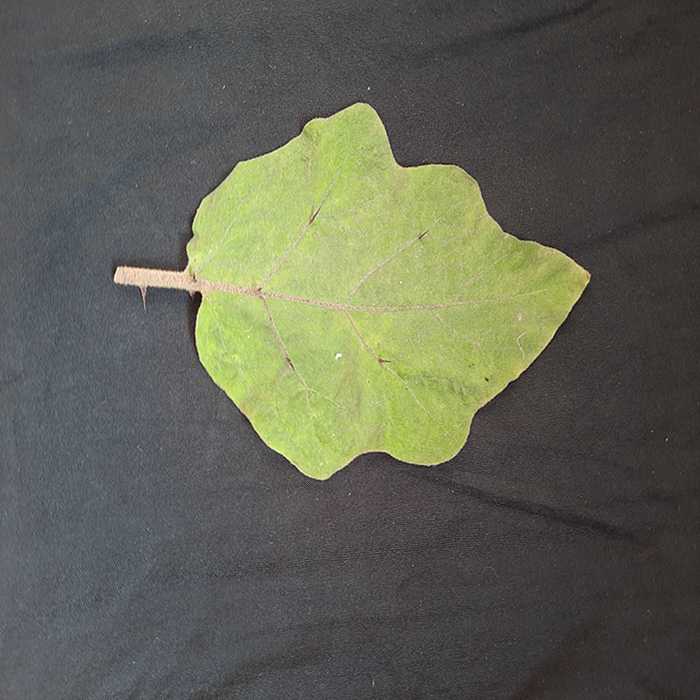
Plant: Eggplant
Label: Eggplant fresh leaf